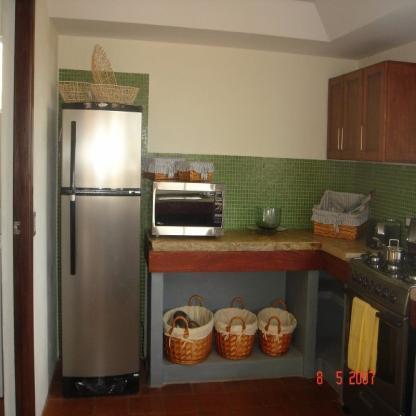
Scene: Indoor